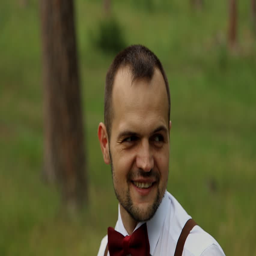
the man in the white shirt in a beautiful forest .